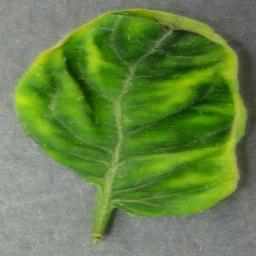
Label: Tomato___Tomato_Yellow_Leaf_Curl_Virus